Hannah Marshall (musician)

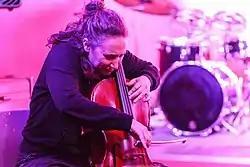
Hannah Marshall at Jazz Rumours Club in London 2019

Marshall was born in London. She has played on the British and European improvisation scene since the 2000s, with among others "Polar Bear", Terry Day, Alex Ward, Alexander Hawkins, Veryan Weston, Satoko Fukuda, Alison Blunt, Tony Marsh, Neil Metcalfe, Ingrid Laubrock, Rachel Musson and Dominic Lash;, Evan Parker, Luc Ex and Fred Frith. She also joined the Insub Meta Orchestra, the London Improvisers Orchestra and the "Oxford Improvisers Orchestra." In 2012 she made a solo album "Tulse Hill" (Linear Obsessional Recordings). She is listed in 19 recording in the field of jazz between 2005 and 2014 by the discographer Tom Lord.